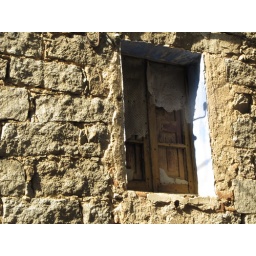
window in the wall